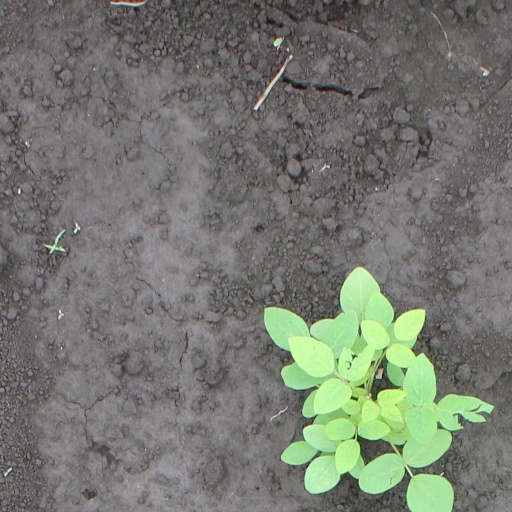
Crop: soybean